Mercedes-Benz W201

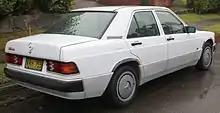
1991 Mercedes-Benz 180 E Limited Edition (Australia)

In Australia, a limited run of 180 E Limited Edition cars could be purchased from October 1991 to March 1994. This was essentially a 1.8-litre 190 E with a very basic trim. At its launch, Mercedes-Benz were able to price the 180 E at , compared to the 190 E at . This was achieved by taking out equipment and also by offsetting import duties with the now discontinued policy of export credits gained through using Australian-made components for the whole Mercedes-Benz range, such as suspension springs and windscreen glass. The 180 E deleted anti-lock brakes, power windows, climate control, electric seats, heated mirrors, cruise control and multi-speaker sound system; although power steering, air conditioning and central locking remained standard.